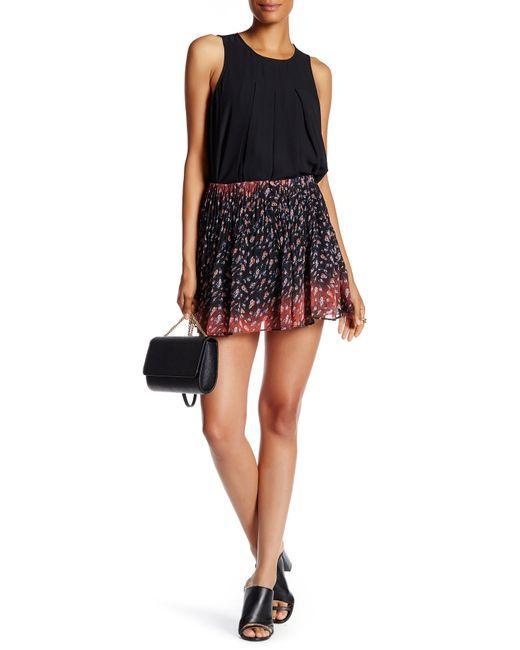
Bluse mit Print mehrfarbig für Damen